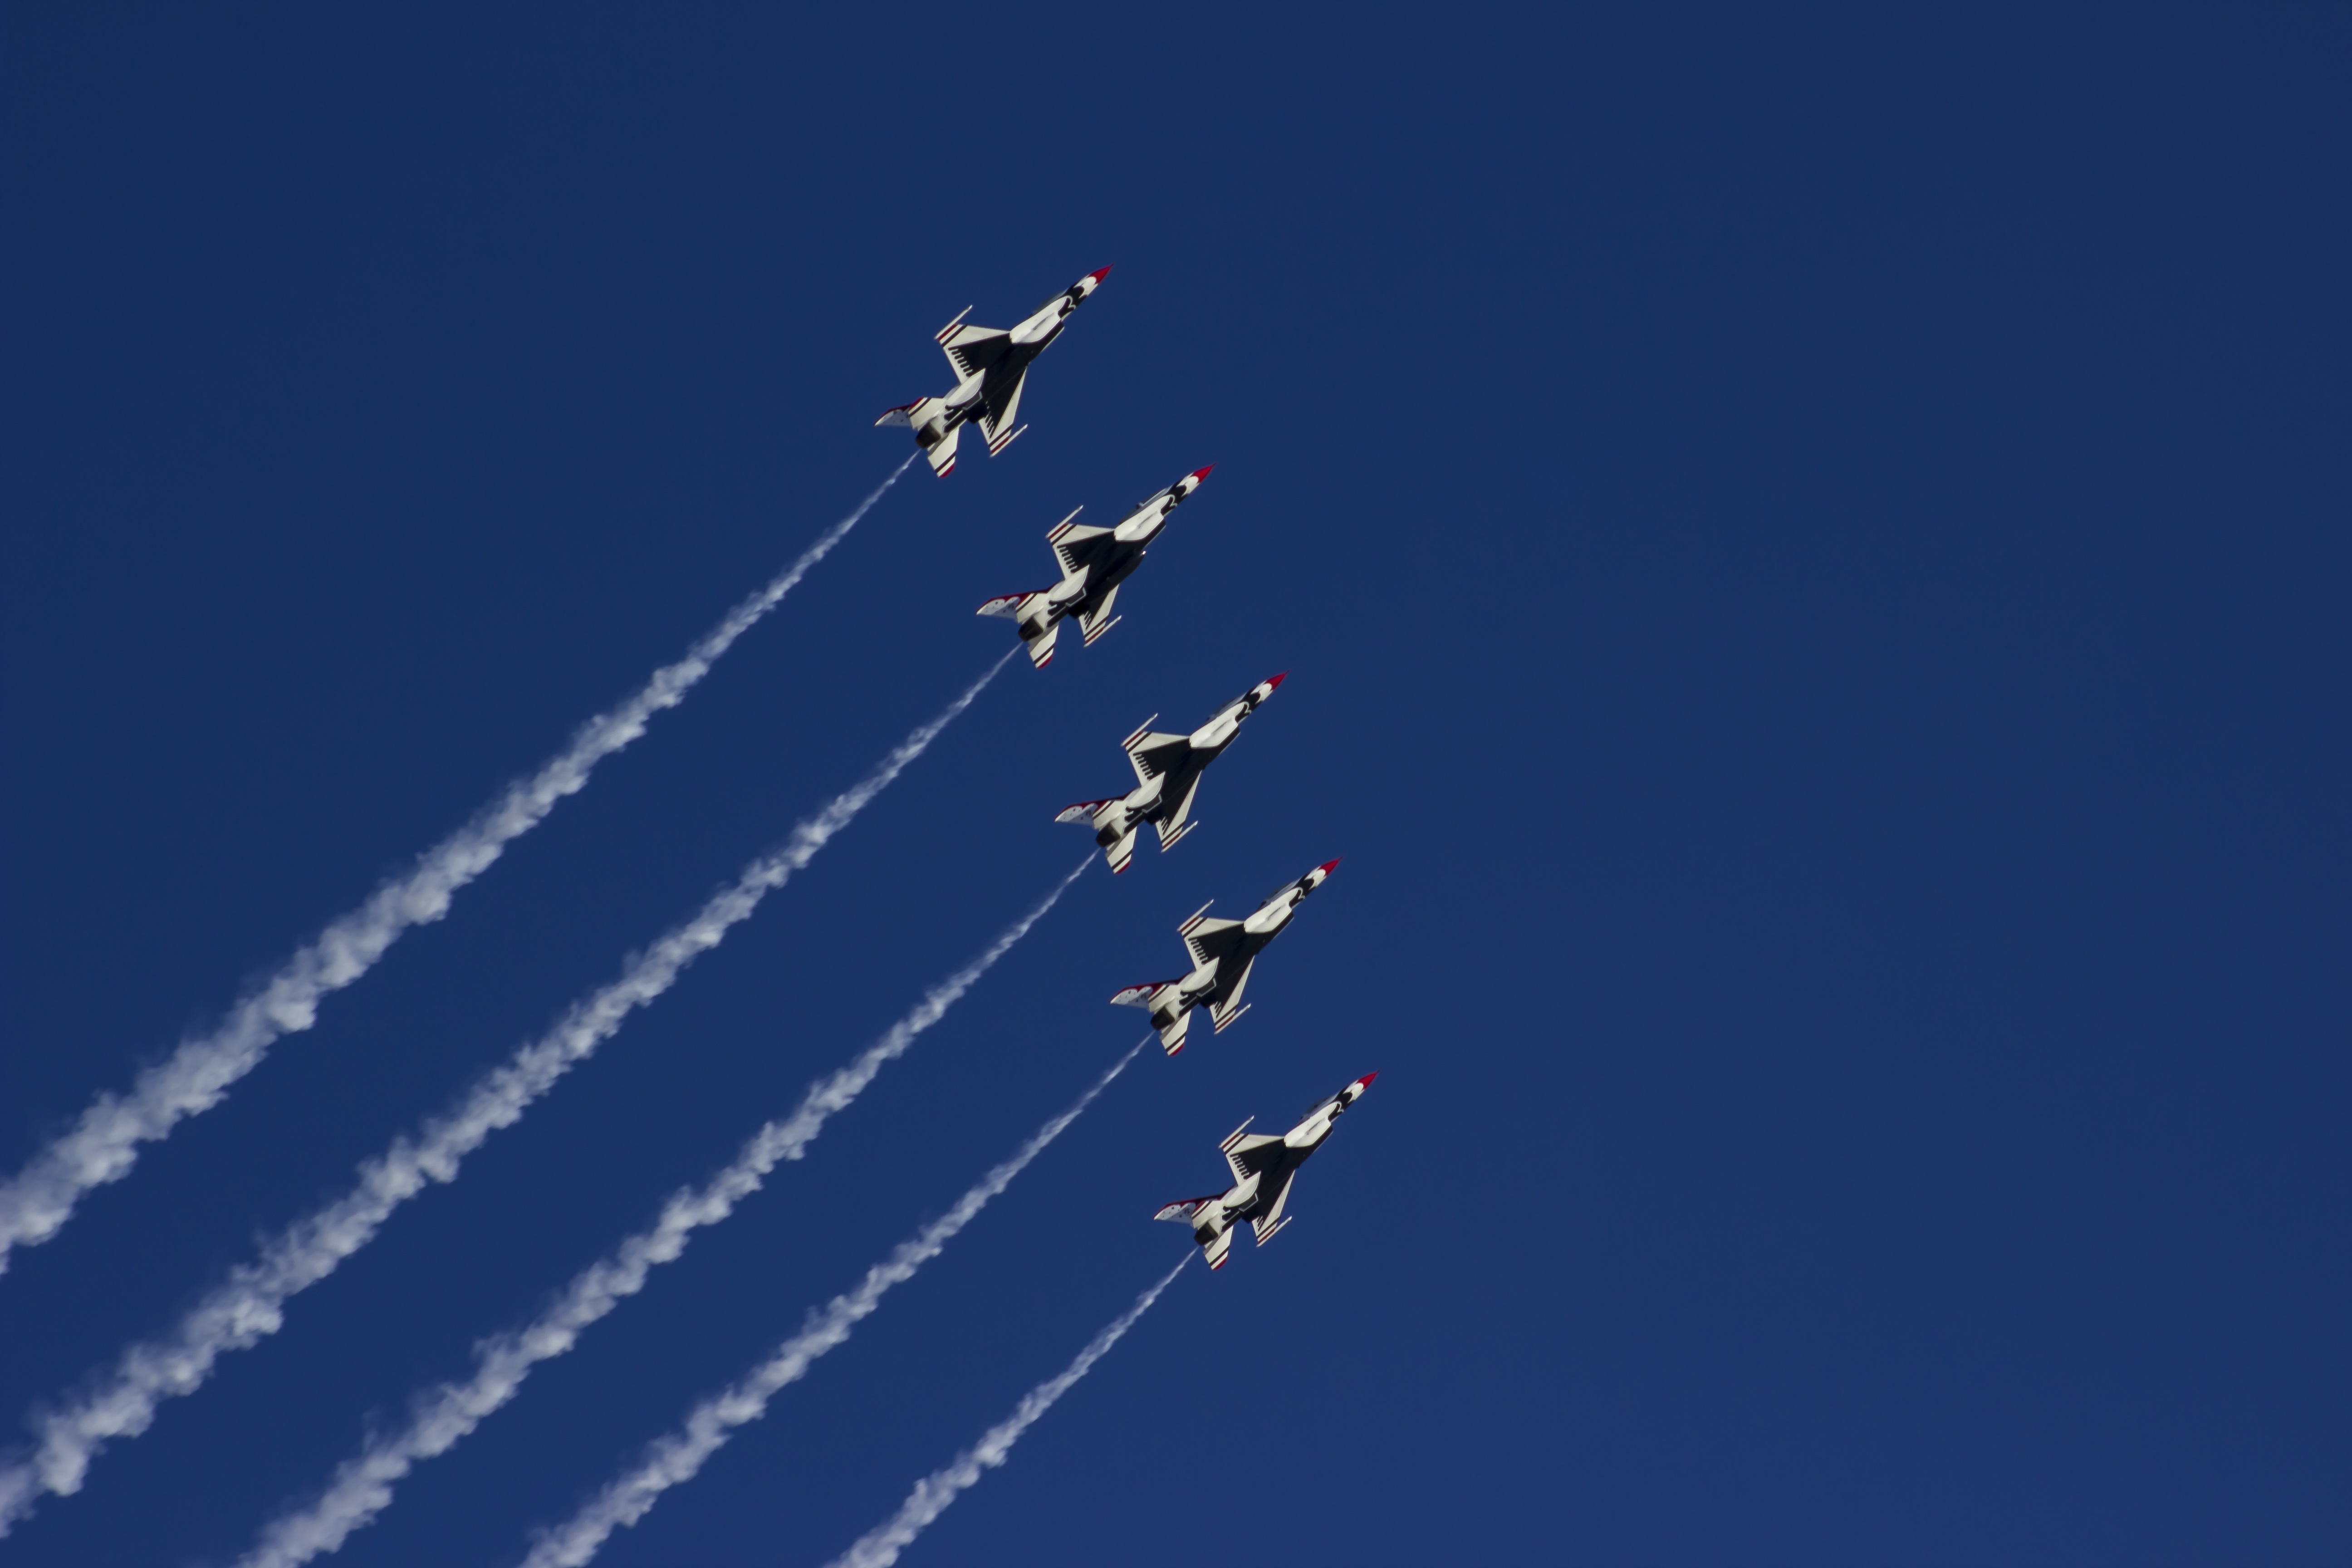
bird, wing, sky, fly, airplane, military, airforce, jet, vehicle, aviation, flight, airshow, fighter, thunderbirds, air show, air force, aerobatics, f 16, nellis air force base, atmosphere of earth, general aviation